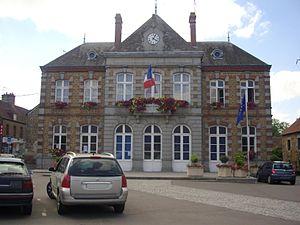
Putanges-Pont-Écrepin est une ancienne commune française, située dans le département de l'Orne en région Normandie, devenue le 1ᵉʳ janvier 2016 une commune déléguée au sein de la commune nouvelle de Putanges-le-Lac.